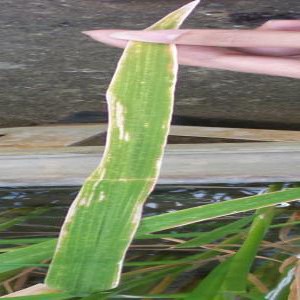
Disease: Bacterialblight